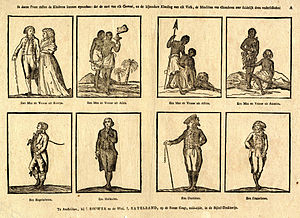
Etnicitet / Egenforståelse eller påtvunget stempel / Stereotyper
En hollandsk gravering af forskellige nationer fra 1700-tallet viser indbyggerne i  Asien, Amerika og Afrika som vilde. Nederst vises en englænder, en hollænder, en tysker og en franskmand.
Etnicitet er det aspekt af menneskers identitet der gør dem til medlemmer af et kulturelt fællesskab, en etnisk gruppe, der forstår sig selv, eller forstås af andre, som en gruppe, der adskiller sig fra andre etniske grupper på grund af deres kulturarv. Etniske grupper kan adskille sig fra hinanden igennem kulturelle karakteristika såsom sprog, klædedragt, madvaner, religion, og andre kulturtraditioner. Etniske grupper ser ofte deres etniske tilhørsforhold som værende en slags slægtskab, og kan have en forestilling om et fælles ophav som kan være både mytologisk og historisk. Etnicitet kan også være knyttet til særlige kropslige karakteristika, såsom hudfarve, ansigtstræk eller kropsmodifikationer som piercinger eller tatoveringer der så forstås som et fysisk udtryk for et historisk slægtskab. Etnicitet kan også være en politisk identitet hvor gruppens medlemmer søger at varetage deres fælles interesser overfor andre etniske grupper. Fælles for etnicitet som aspekt af identitet er at etnicitet er et subjektivt oplevet fænomen som opstår i samvær med andre mennesker som man identificerer sig som henholdsvis anderledes end eller ens med.